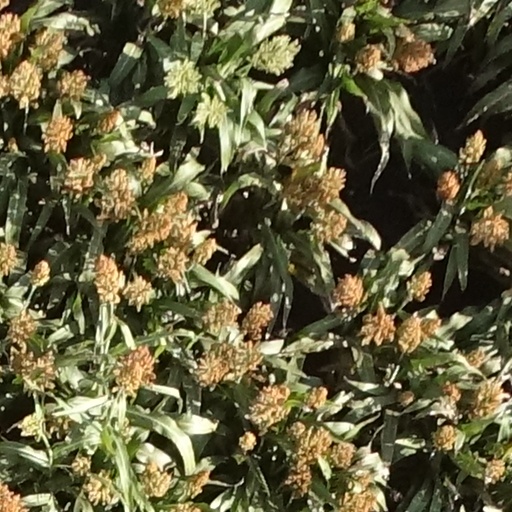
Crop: sorghum